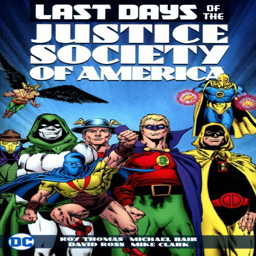
last days of the #